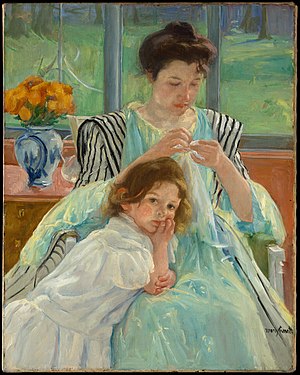
Maleriets historie / Maleriet i Vesten / 1800-tallet: Neoklassicisme, historiemaleri, romantik, impressionisme, postimpressionisme, symbolisme
Ung mor syr af Mary Cassatt, 1900. Olie på lærred, 92.4x73.7 cm. H.O. Havemeyer Collection[note 41]
Maleriets historie går tilbage til værker af forhistoriske mennesker og spænder næsten uden afbrydelse over alle kulturer fra antikken. Over kontinenter og årtusinder er maleriets historie en vedvarende strøm af kreativitet, der fortsætter ind i det 21.århundrede. Indtil begyndelsen af 1900-tallet var det overvejende repræsentative, religiøse og klassiske motiver, senere med mere vægt på abstrakte og konceptuelle ideer.